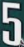
Number: 5